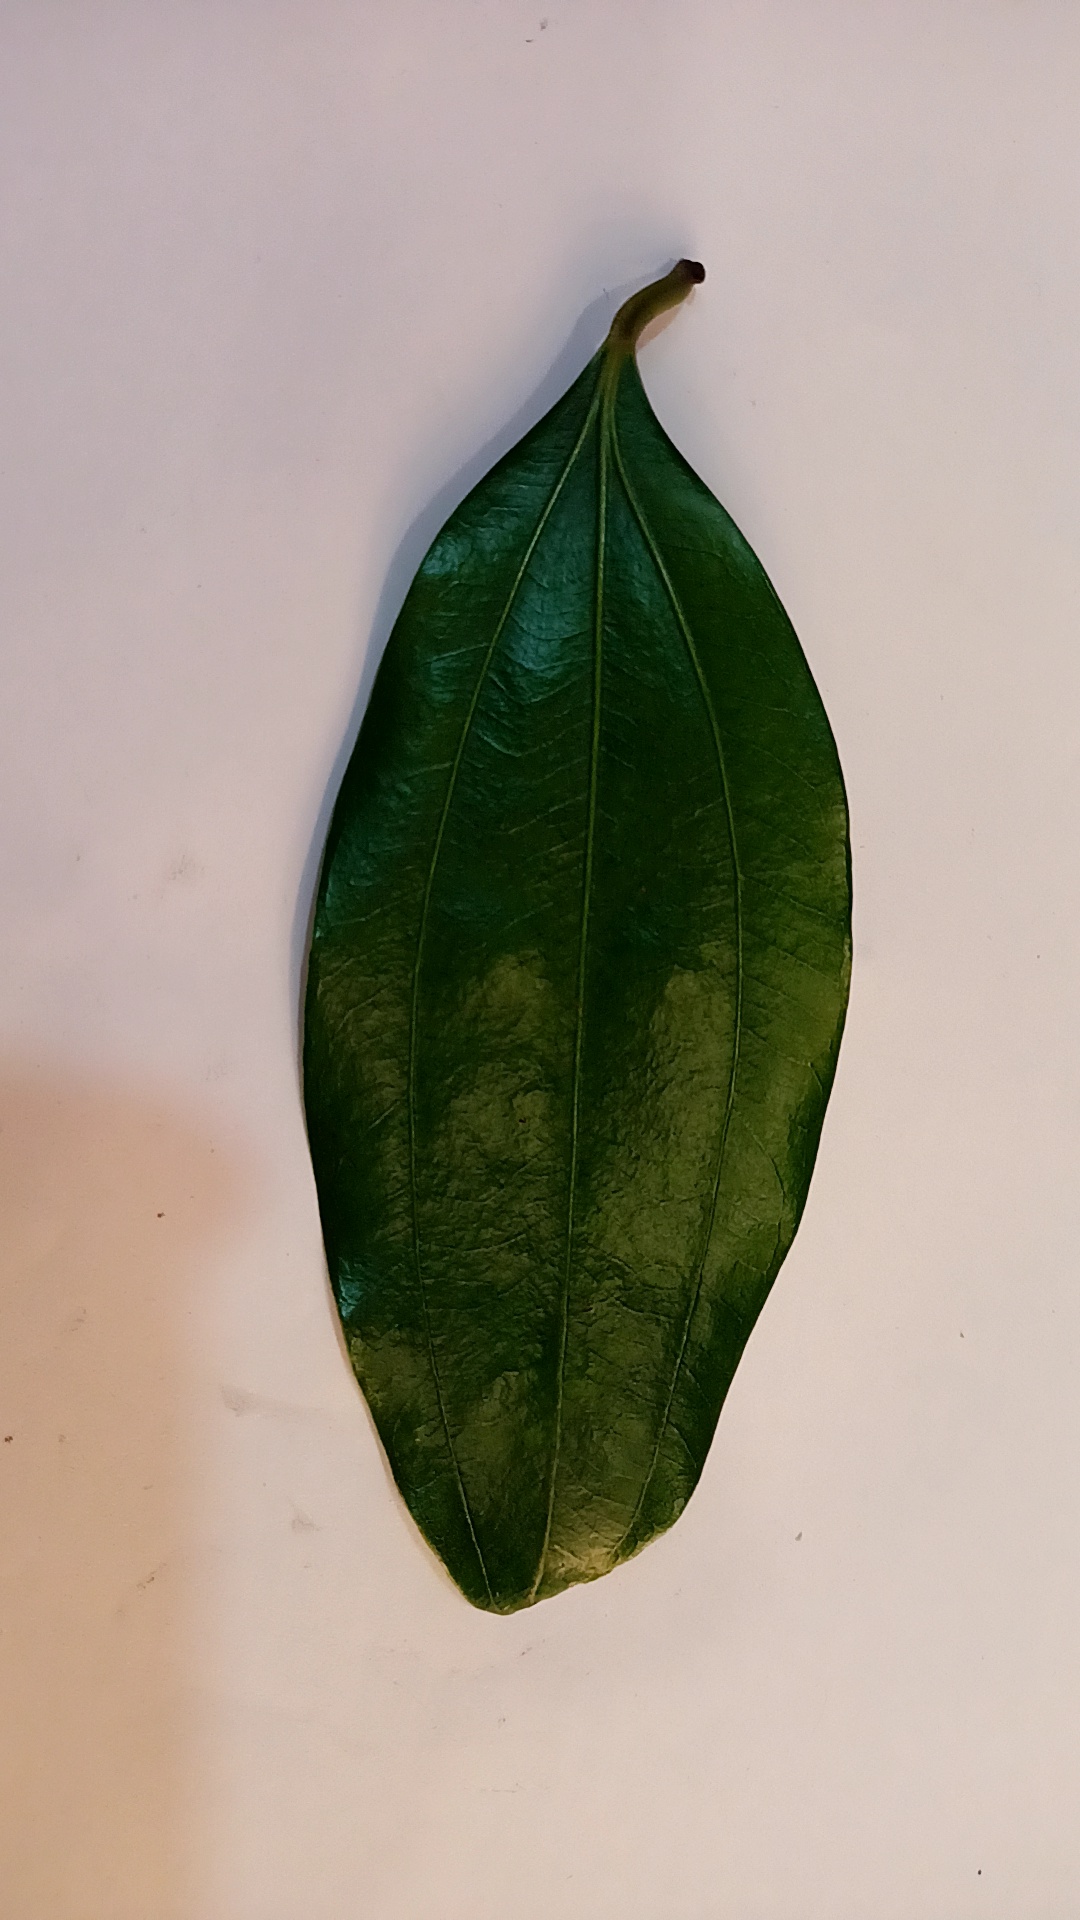
Label: Healthy